Mammalia in the 10th edition of Systema Naturae

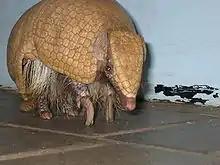
Brazilian three-banded armadillo in Edmonton Zoo

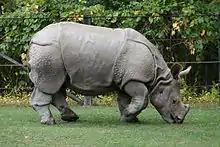
An Indian rhinoceros

Glires have two cutting fore-teeth in each jaw, but no tusks, feet with claws formed for running and bounding, and eat bark, roots, and vegetables, which they gnaw.